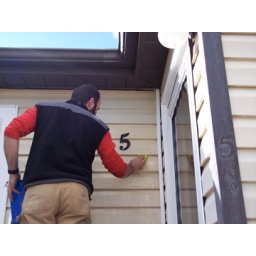
The vinyl siding was dirty from putting in new windows